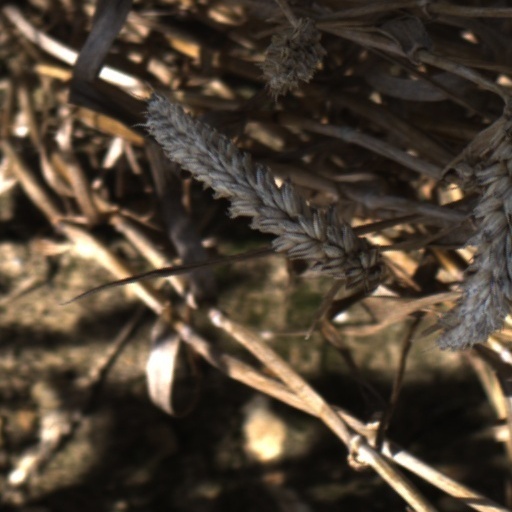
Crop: wheat